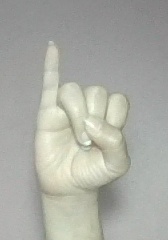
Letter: meem